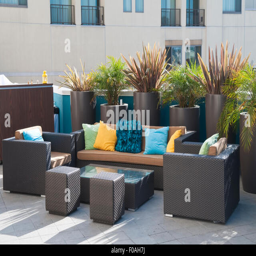
stylish modern rattan patio furniture in dark brown with colorful cushions in a seating area surrounded by potted